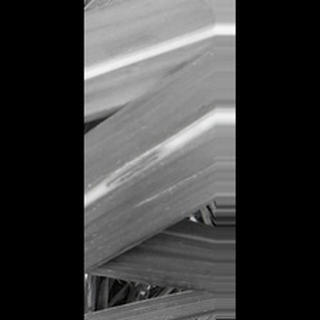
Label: sugarcane_red_rot